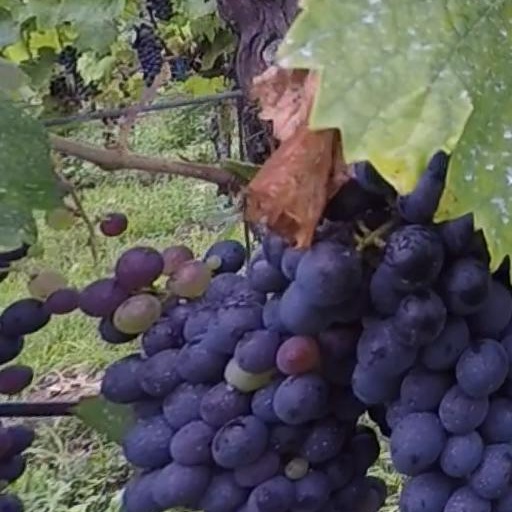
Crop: grape